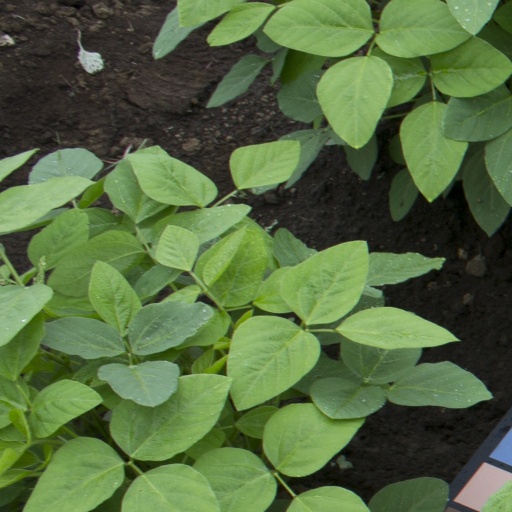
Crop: soybean